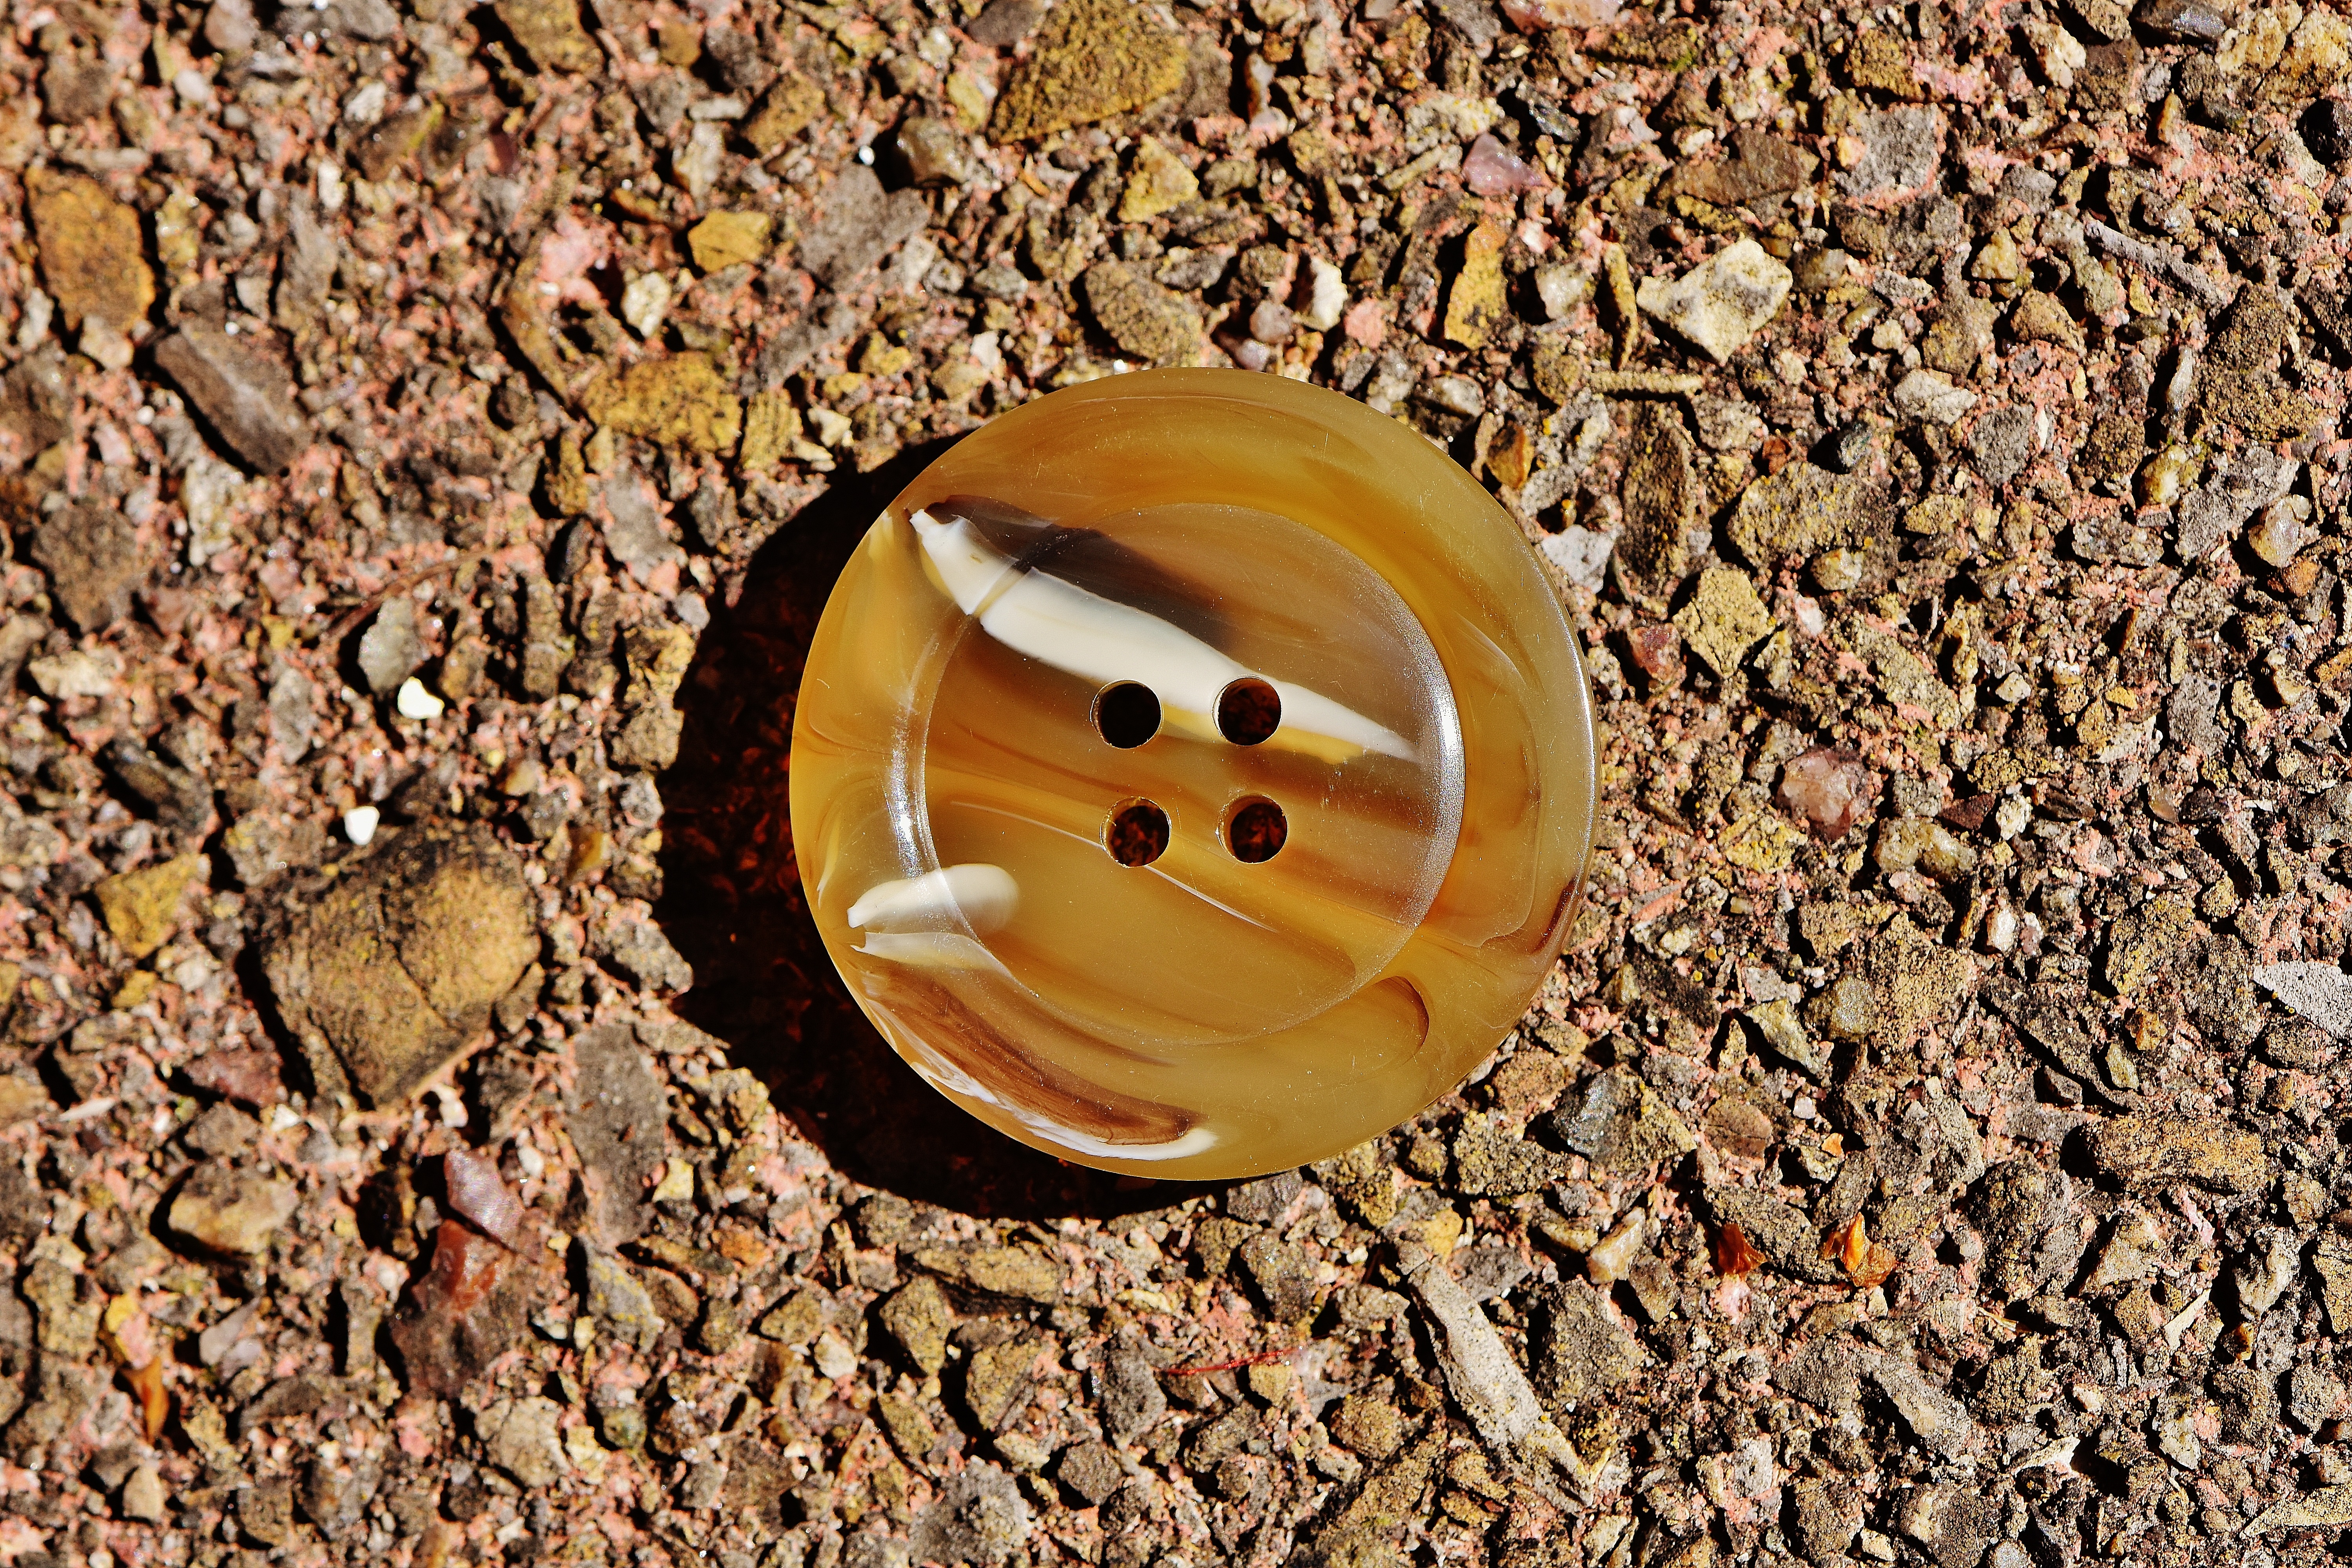
wood, photography, leaf, autumn, brown, soil, yellow, close, button, close up, macro photography, 4 holes